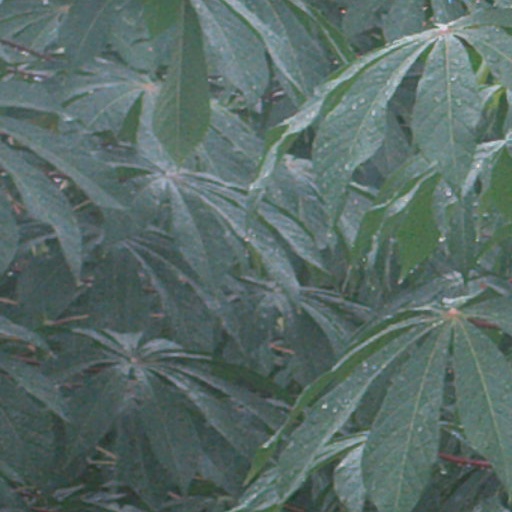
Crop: cassava